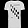
Label: T - shirt / top